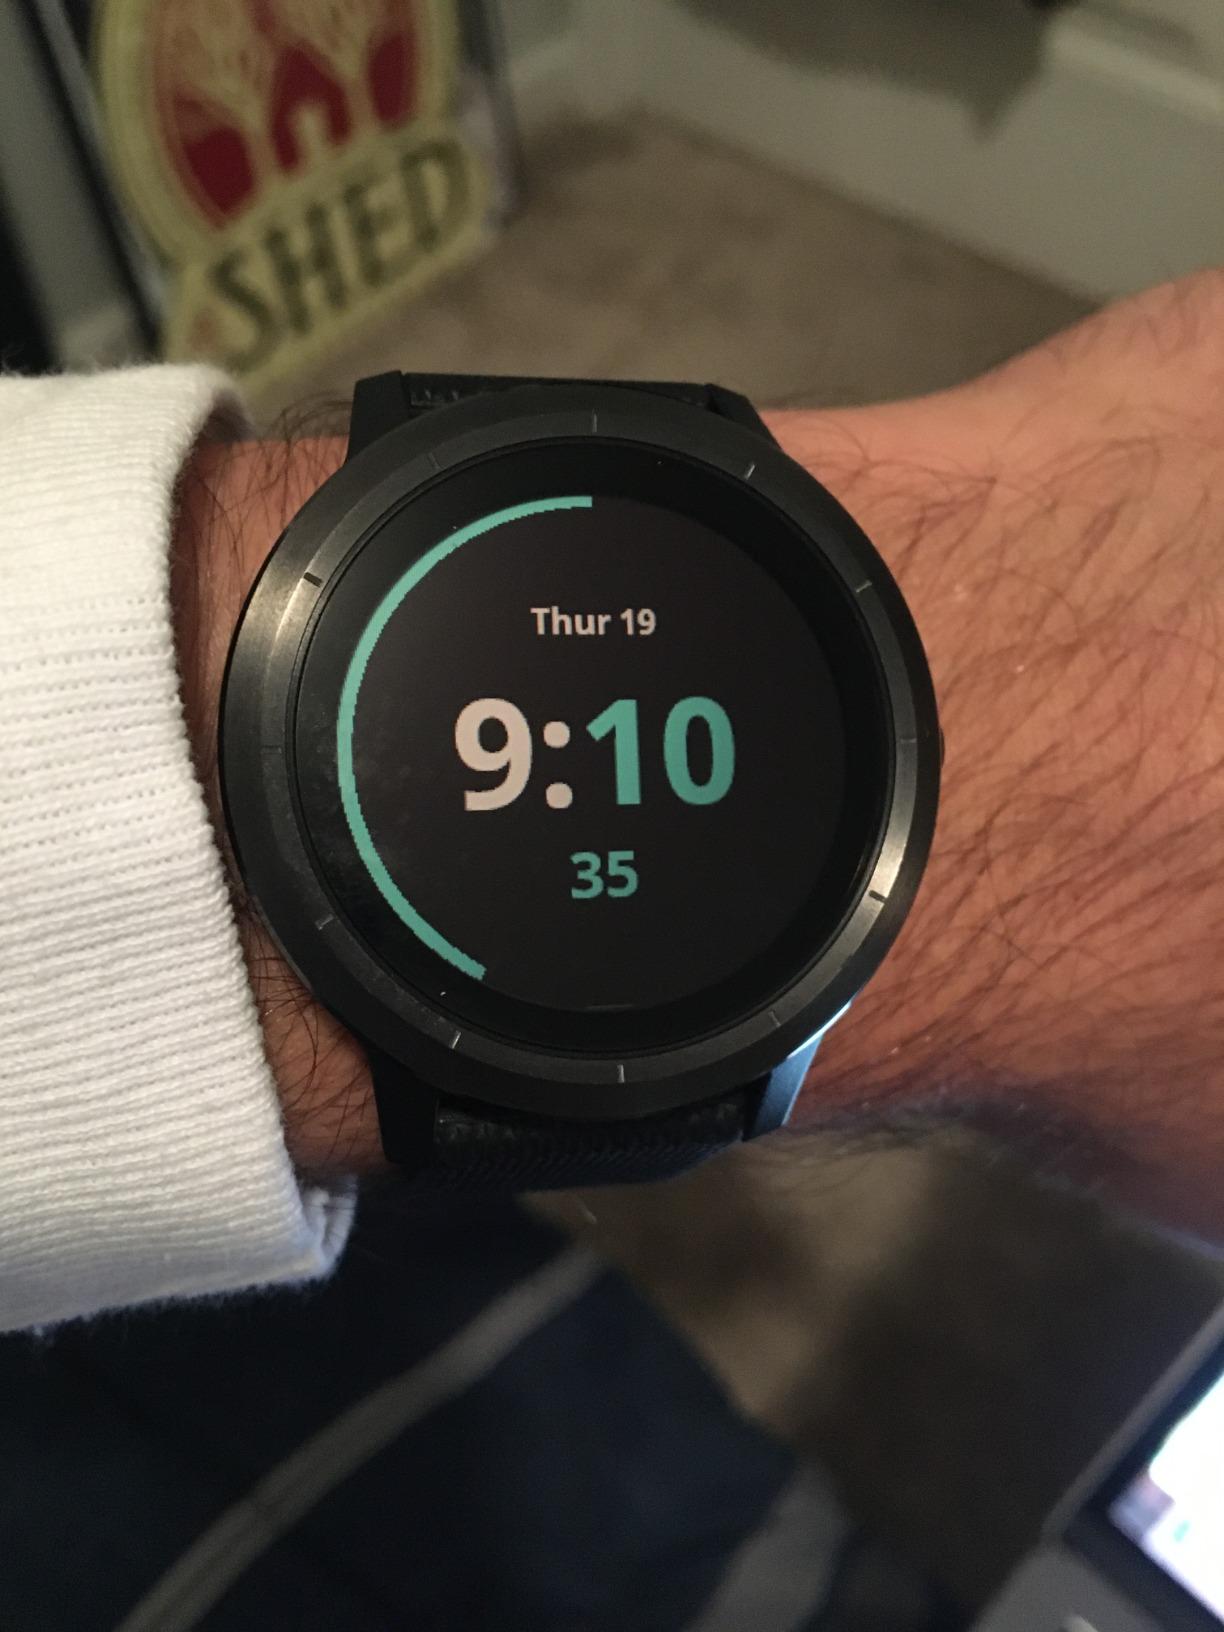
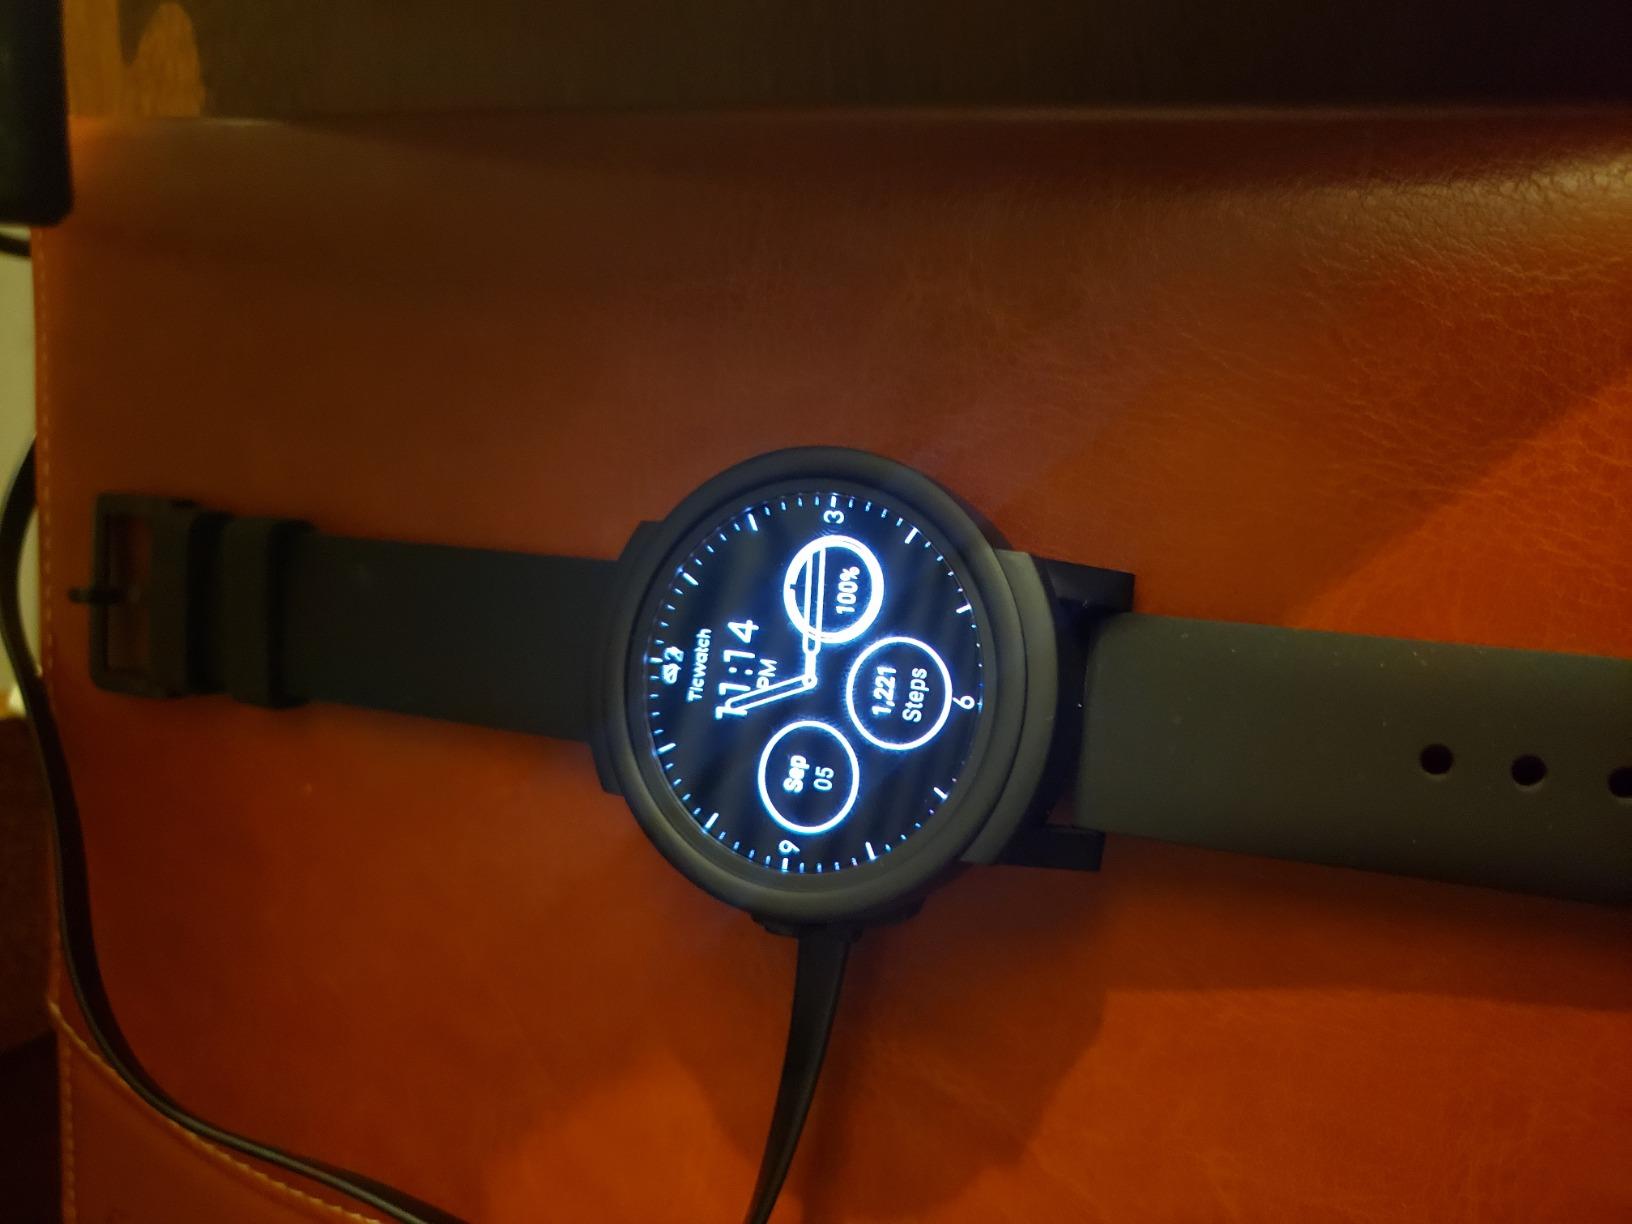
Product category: smartwatch
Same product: no